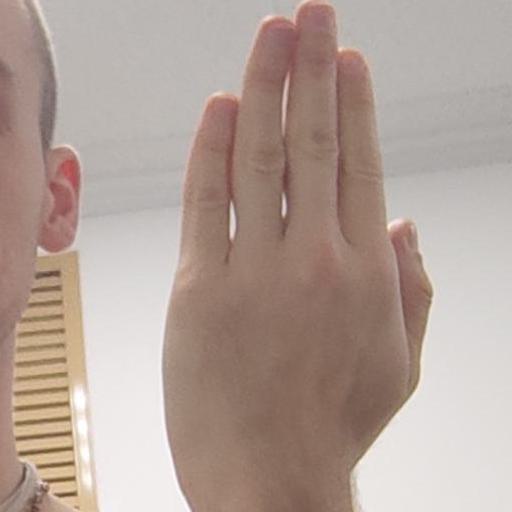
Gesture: stop_inverted